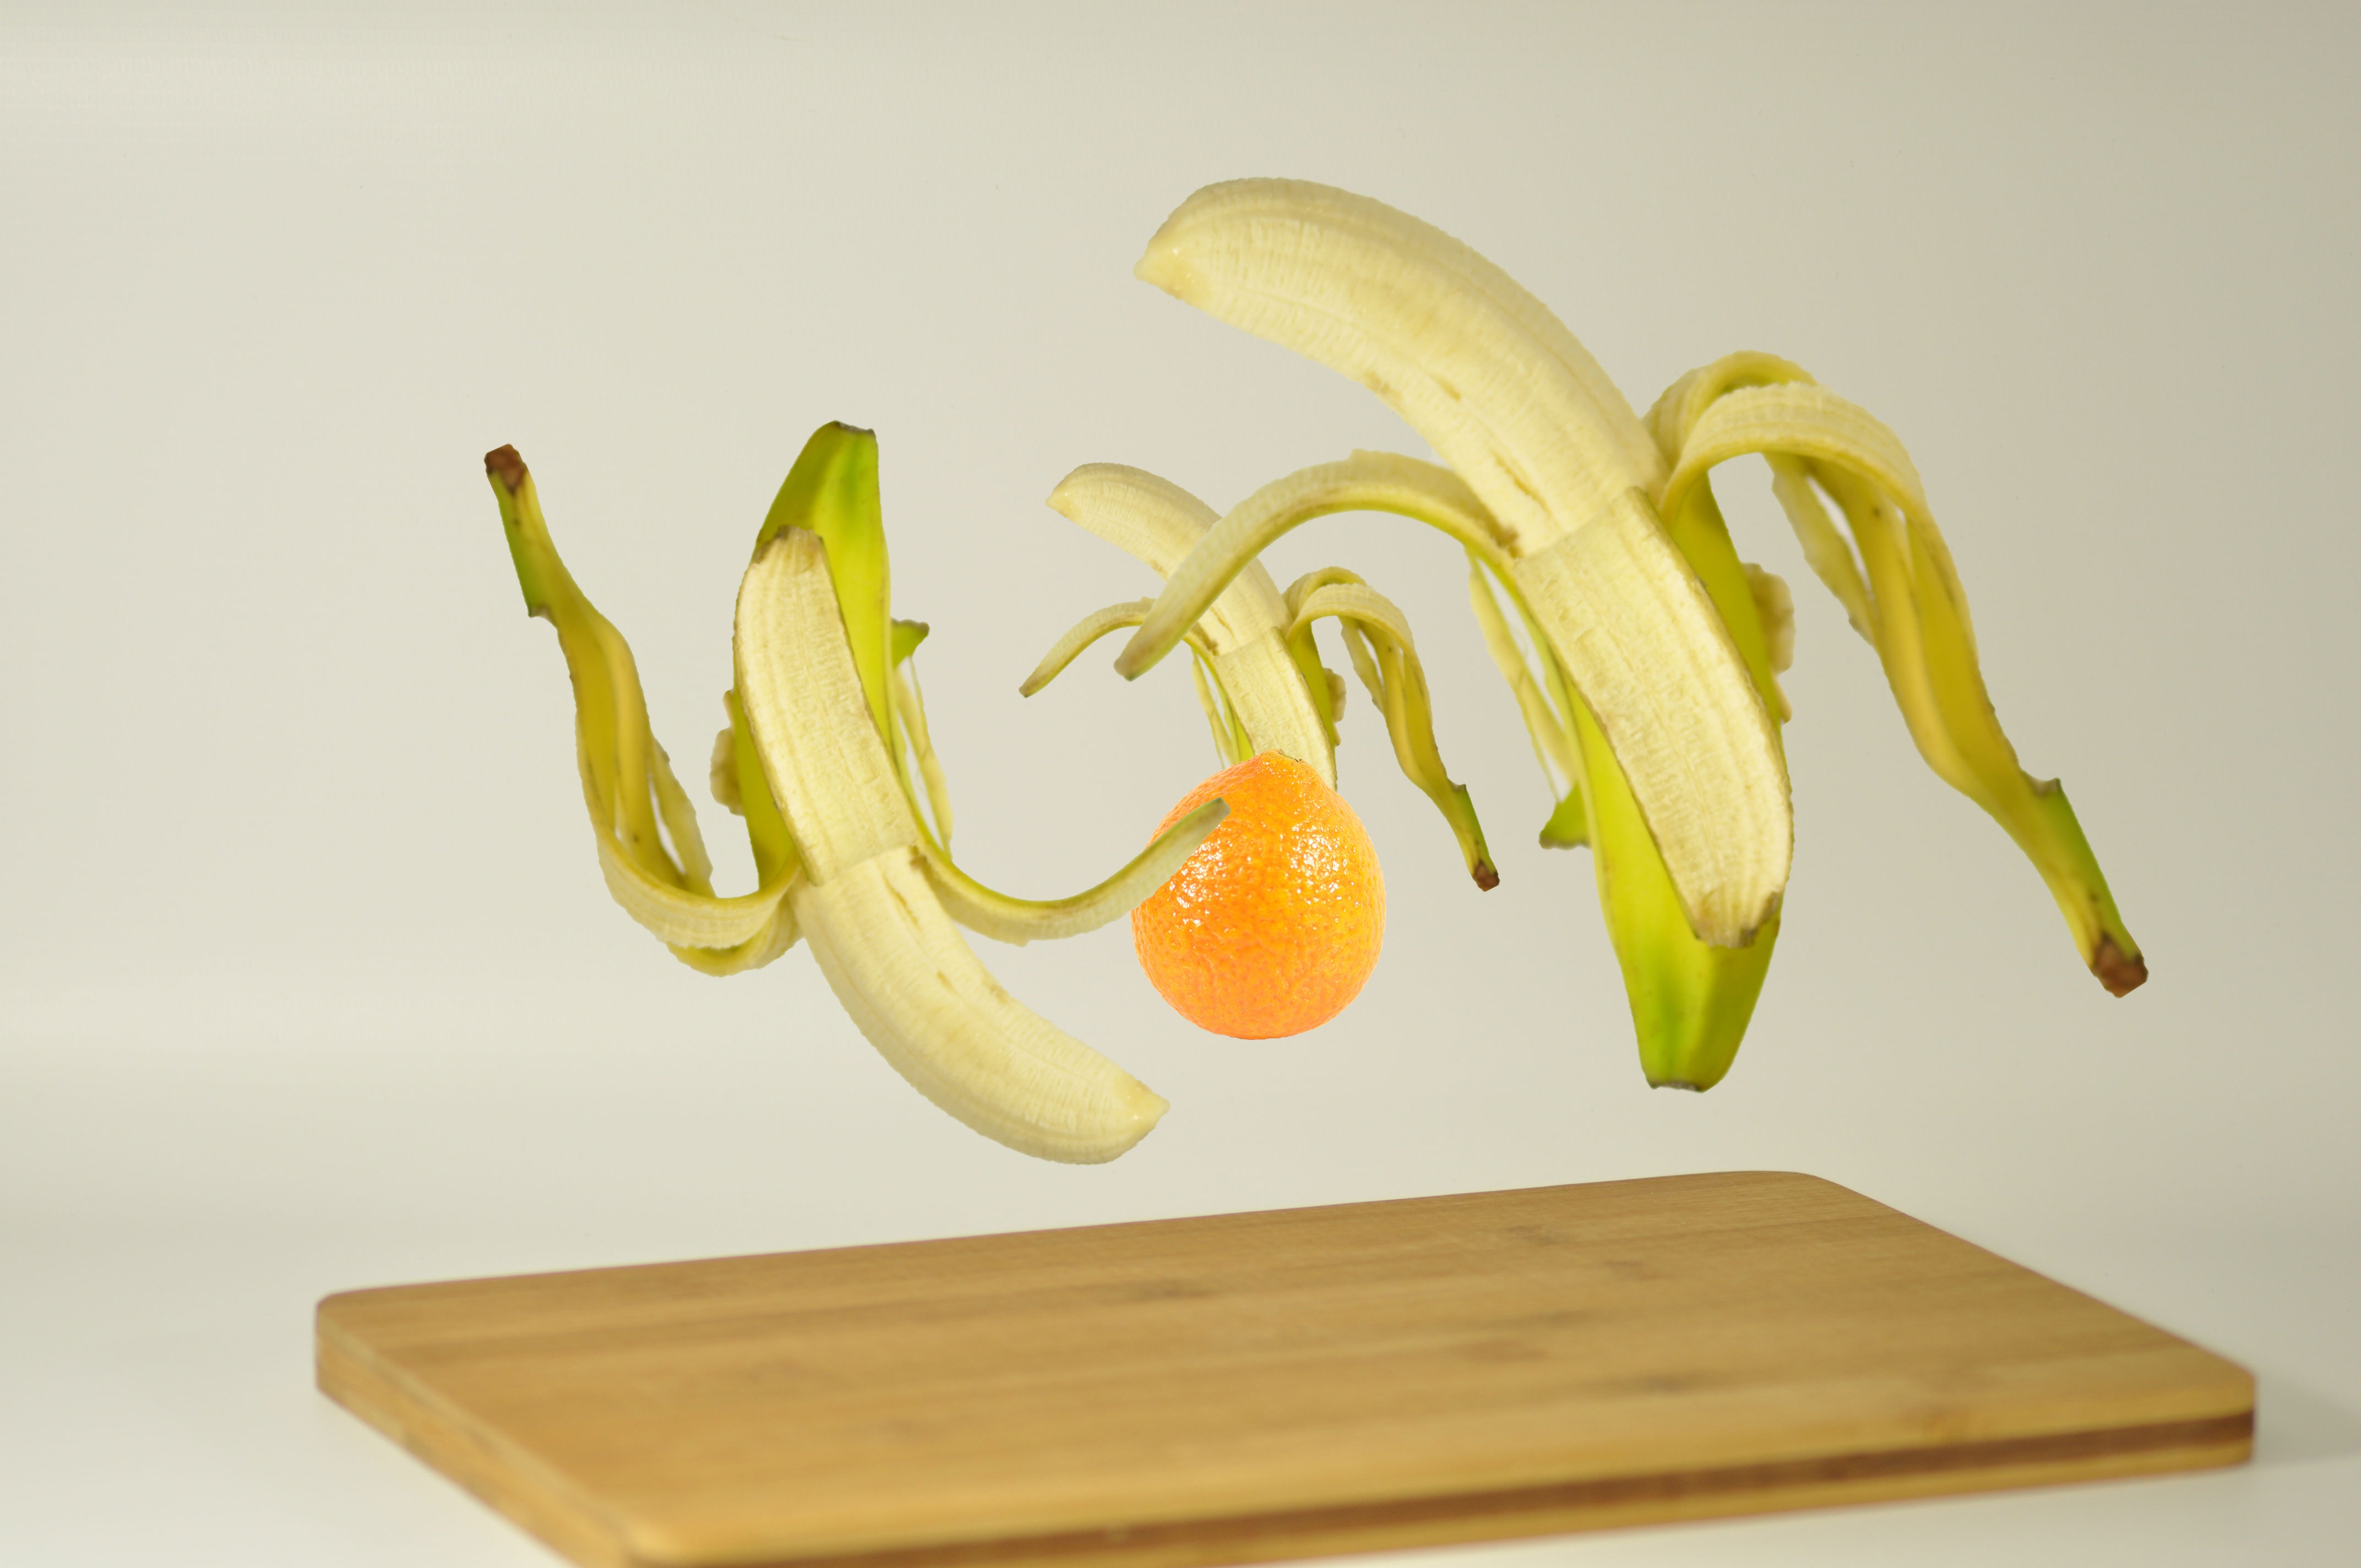
plant, fruit, flower, food, produce, floating, yellow, banana, toy, art, carving, flowering plant, land plant, banana family